Kim Bác Sơn

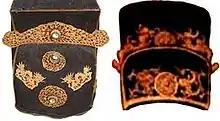
19th century gilded "Kim Bác Sơn"

Kim Bác Sơn is a small gilded metal ornament to decorate courtier's cap in the Nguyễn dynasty. It is thought to first appear in the late Lê dynasty.